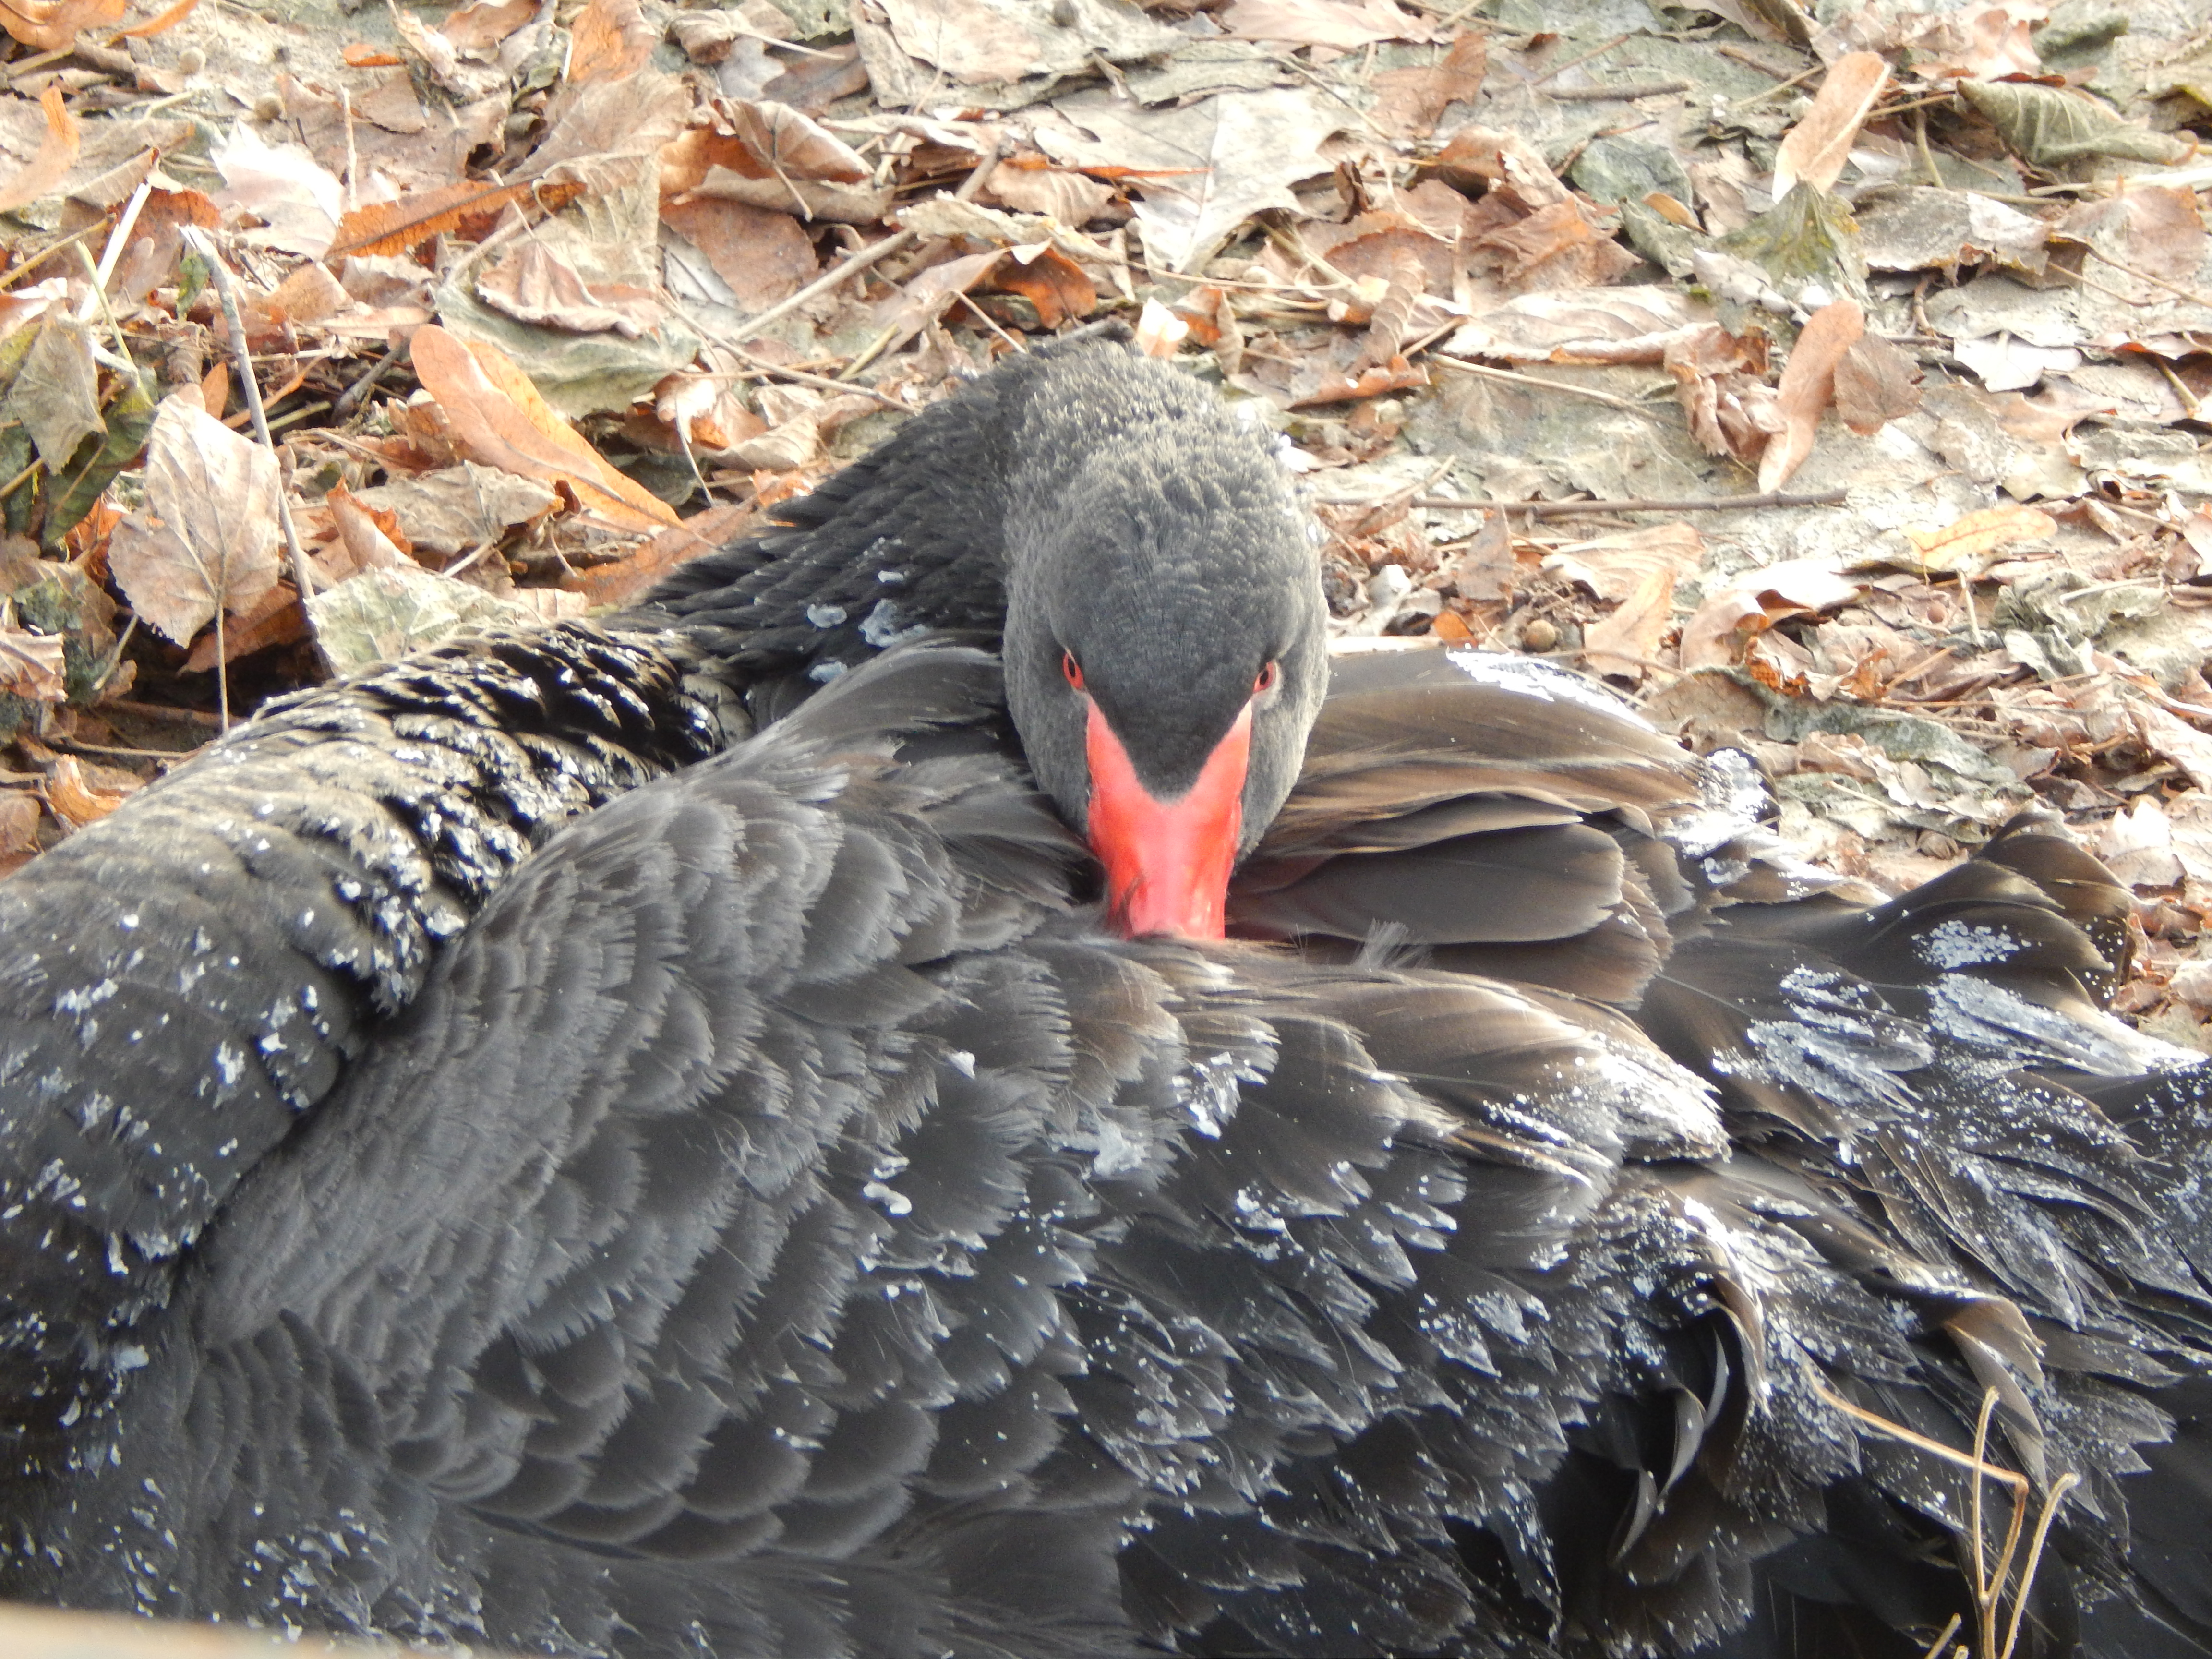
cage, animal, zoo, deer, caged, young, nature, beautiful, aviary, white, background, wildlife, mammal, fur, fence, predator, reserve, rodent, natural, plant, spring, outdoor, day, beak, bird, fauna, water bird, duck, ducks geese and swans, waterfowl